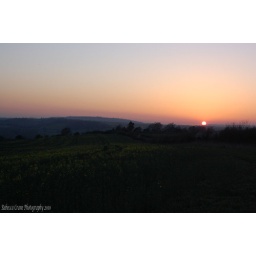
Taken on a hill near my house in Bath